EuroSprinter

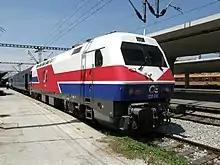
Greek "HellasSprinter" locomotive.

The OSE Class 120 is the first electric locomotives in service in Greece. From 1996 to 2001 a total of 30 class 120 were delivered. The concept is mostly identical the ES 64 P prototype, with changes to the power and the electric system (25 kV AC).